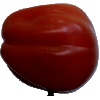
Label: tomato_heart